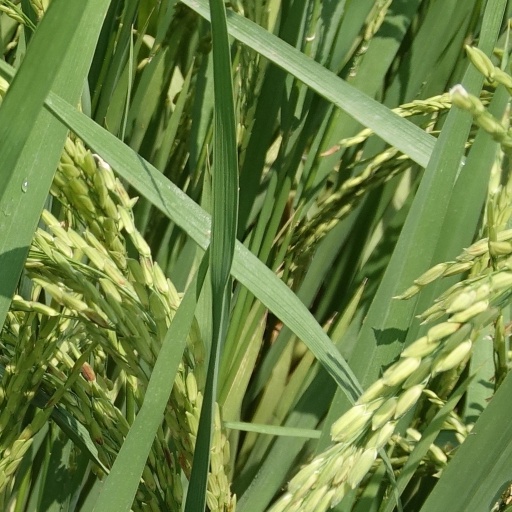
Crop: rice